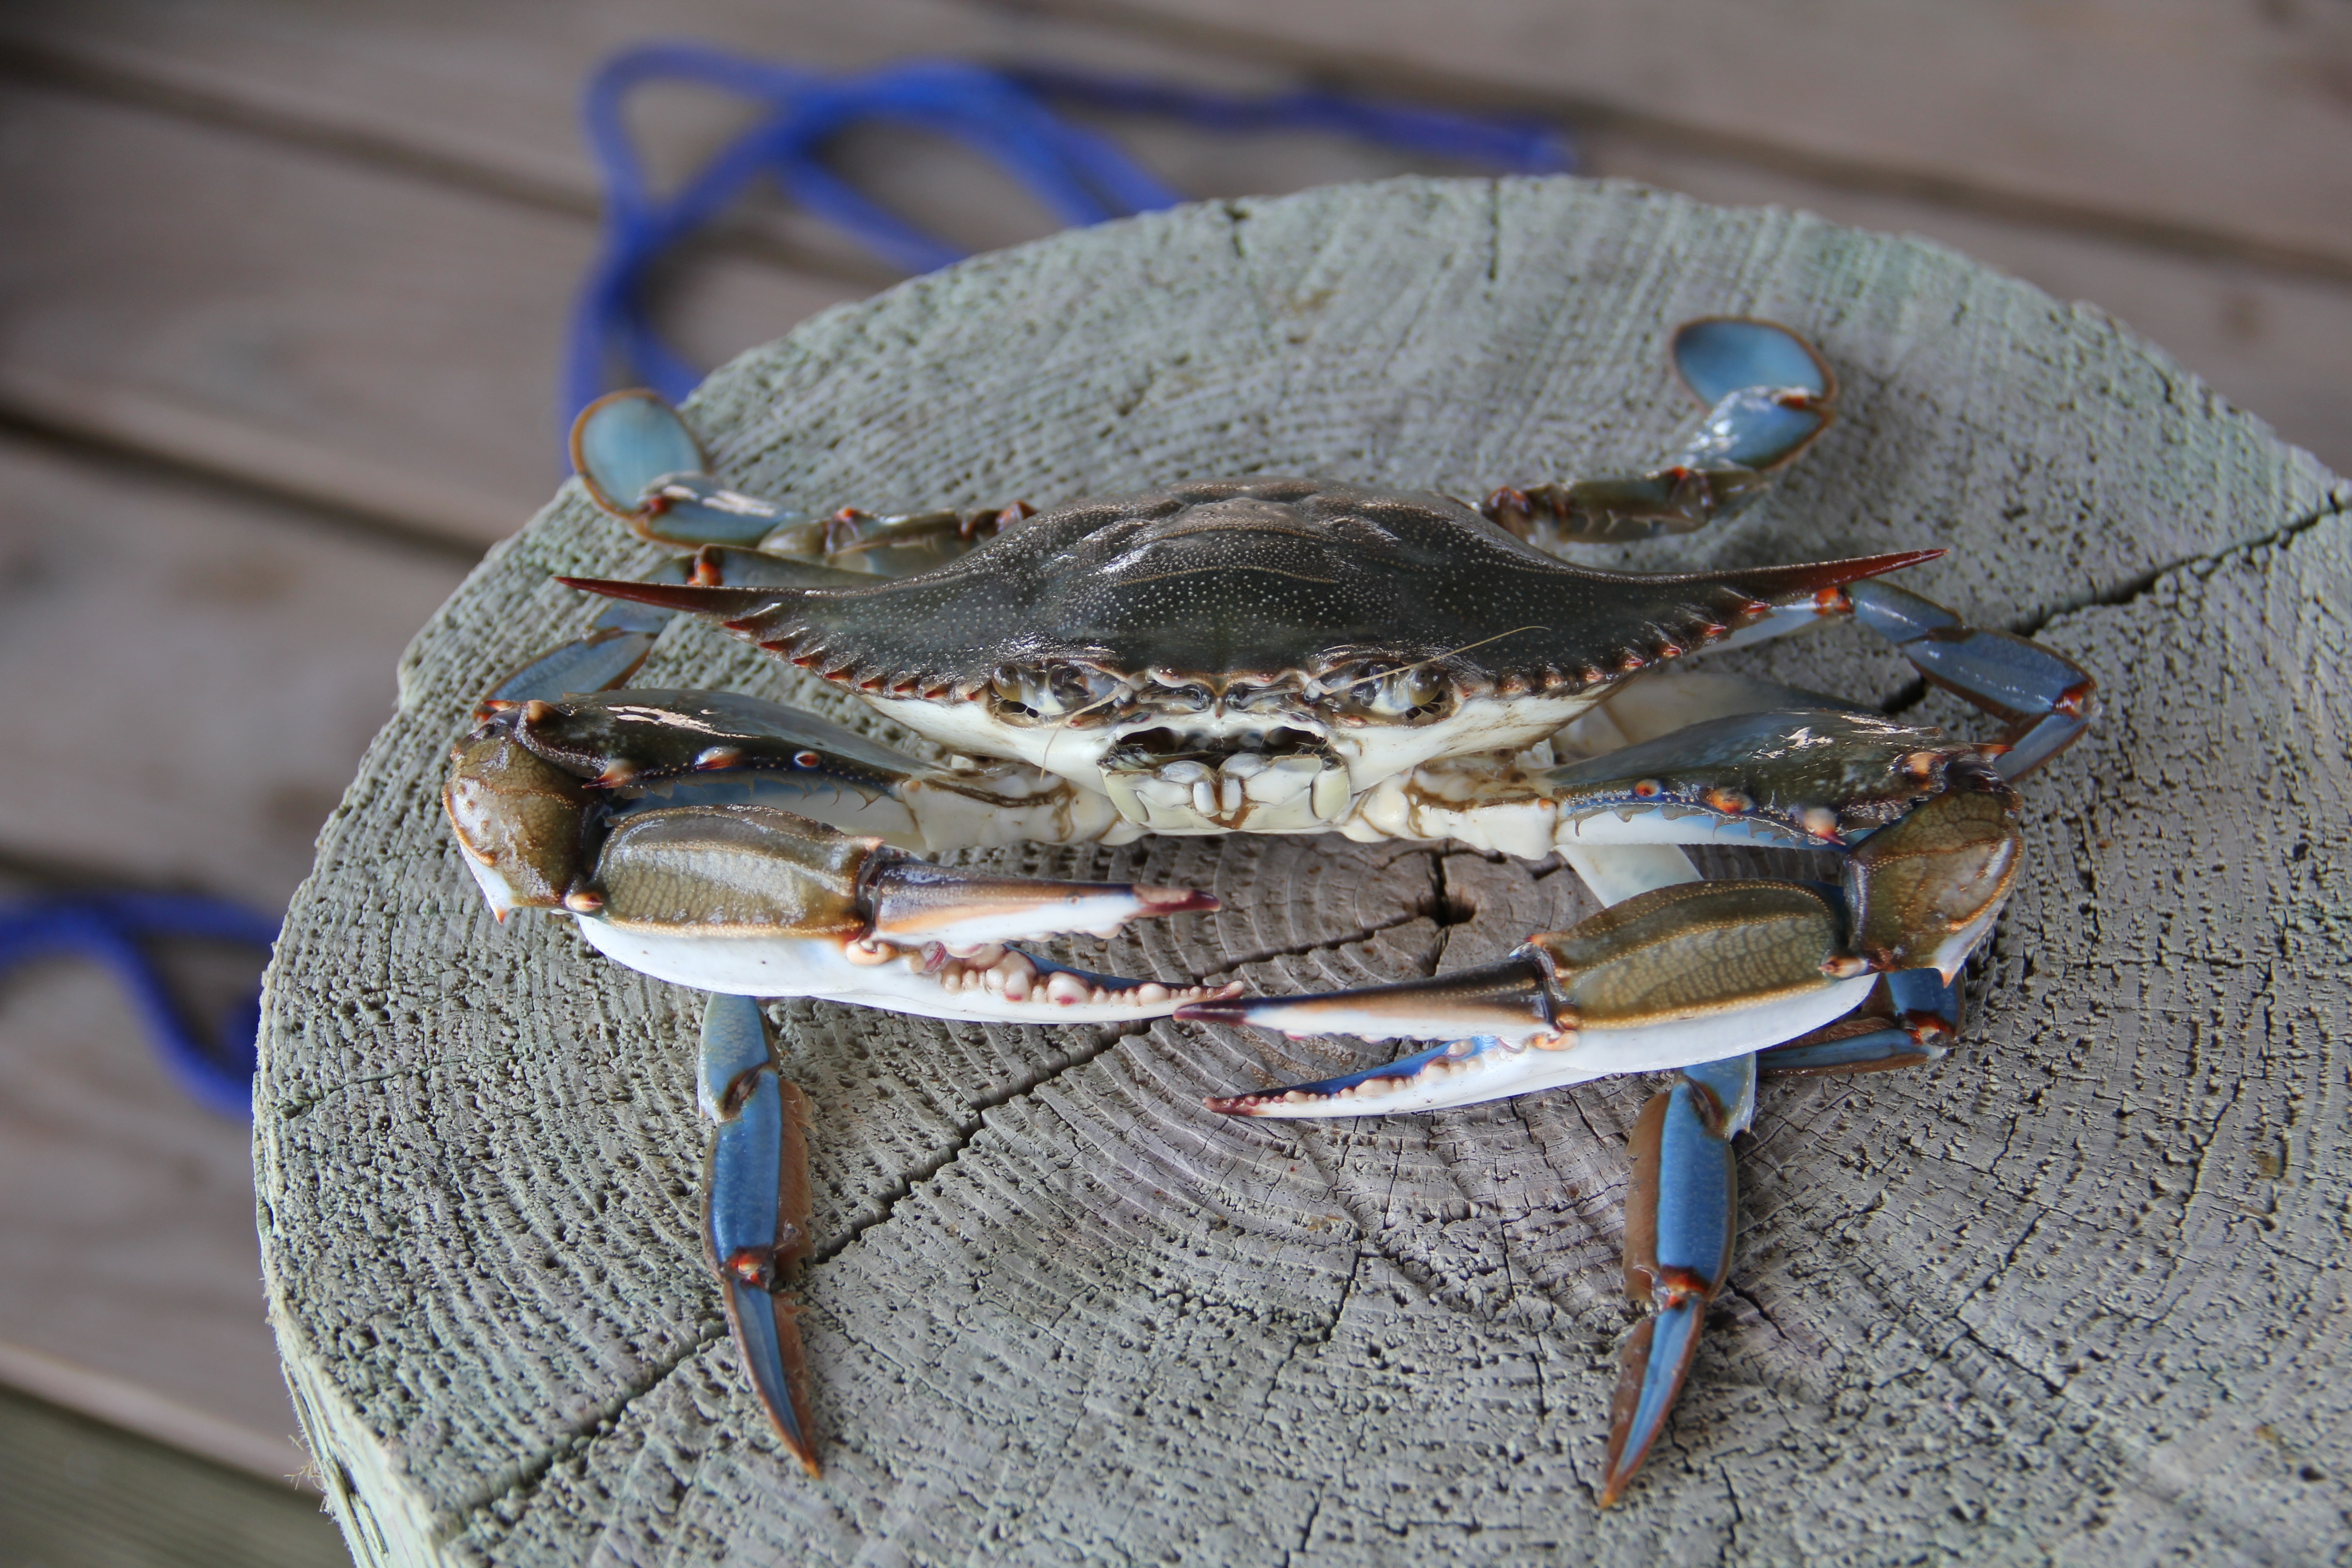
food, seafood, crab, invertebrate, crustacean, claws, arthropod, louisiana, blue crab, decapoda, animal source foods, dungeness crab, chesapeake blue crab, grand isle, pinchers